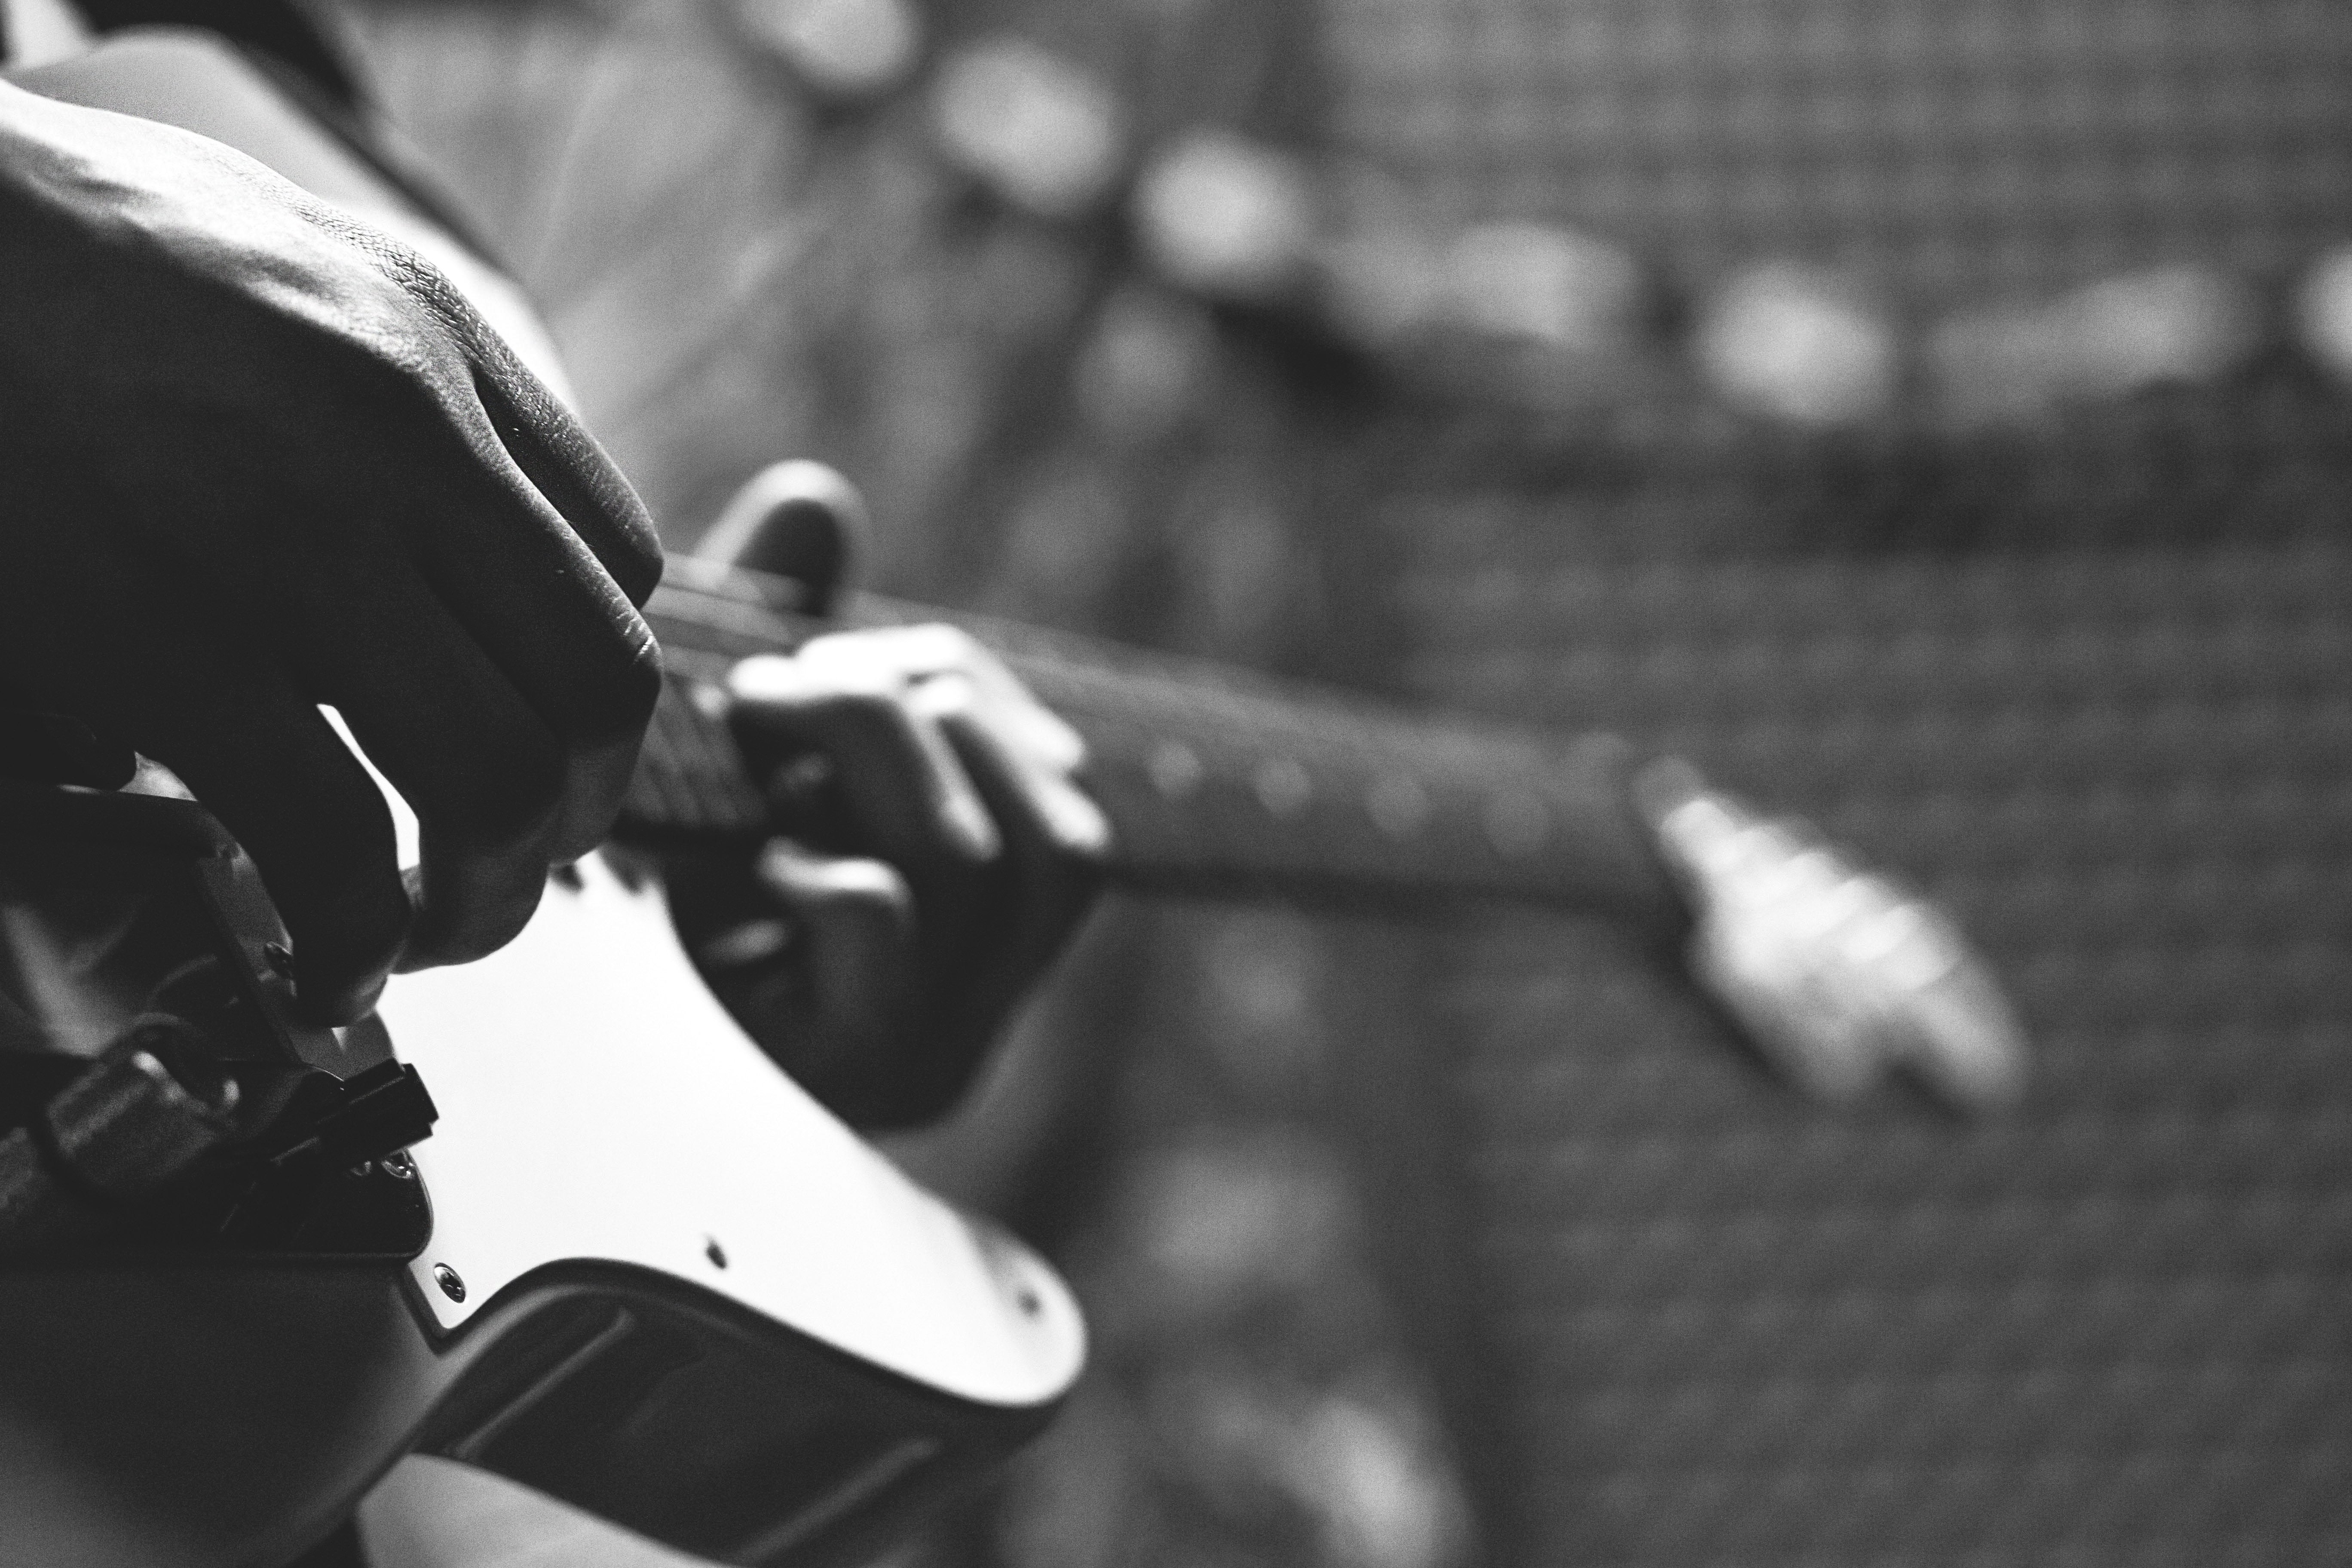
black and white, guitar, macro, black, monochrome, electric guitar, musical instrument, hands, firearm, monochrome photography, string instrument